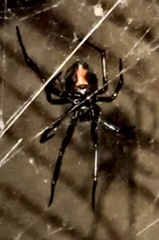
Species: Lactrodectus_hesperus